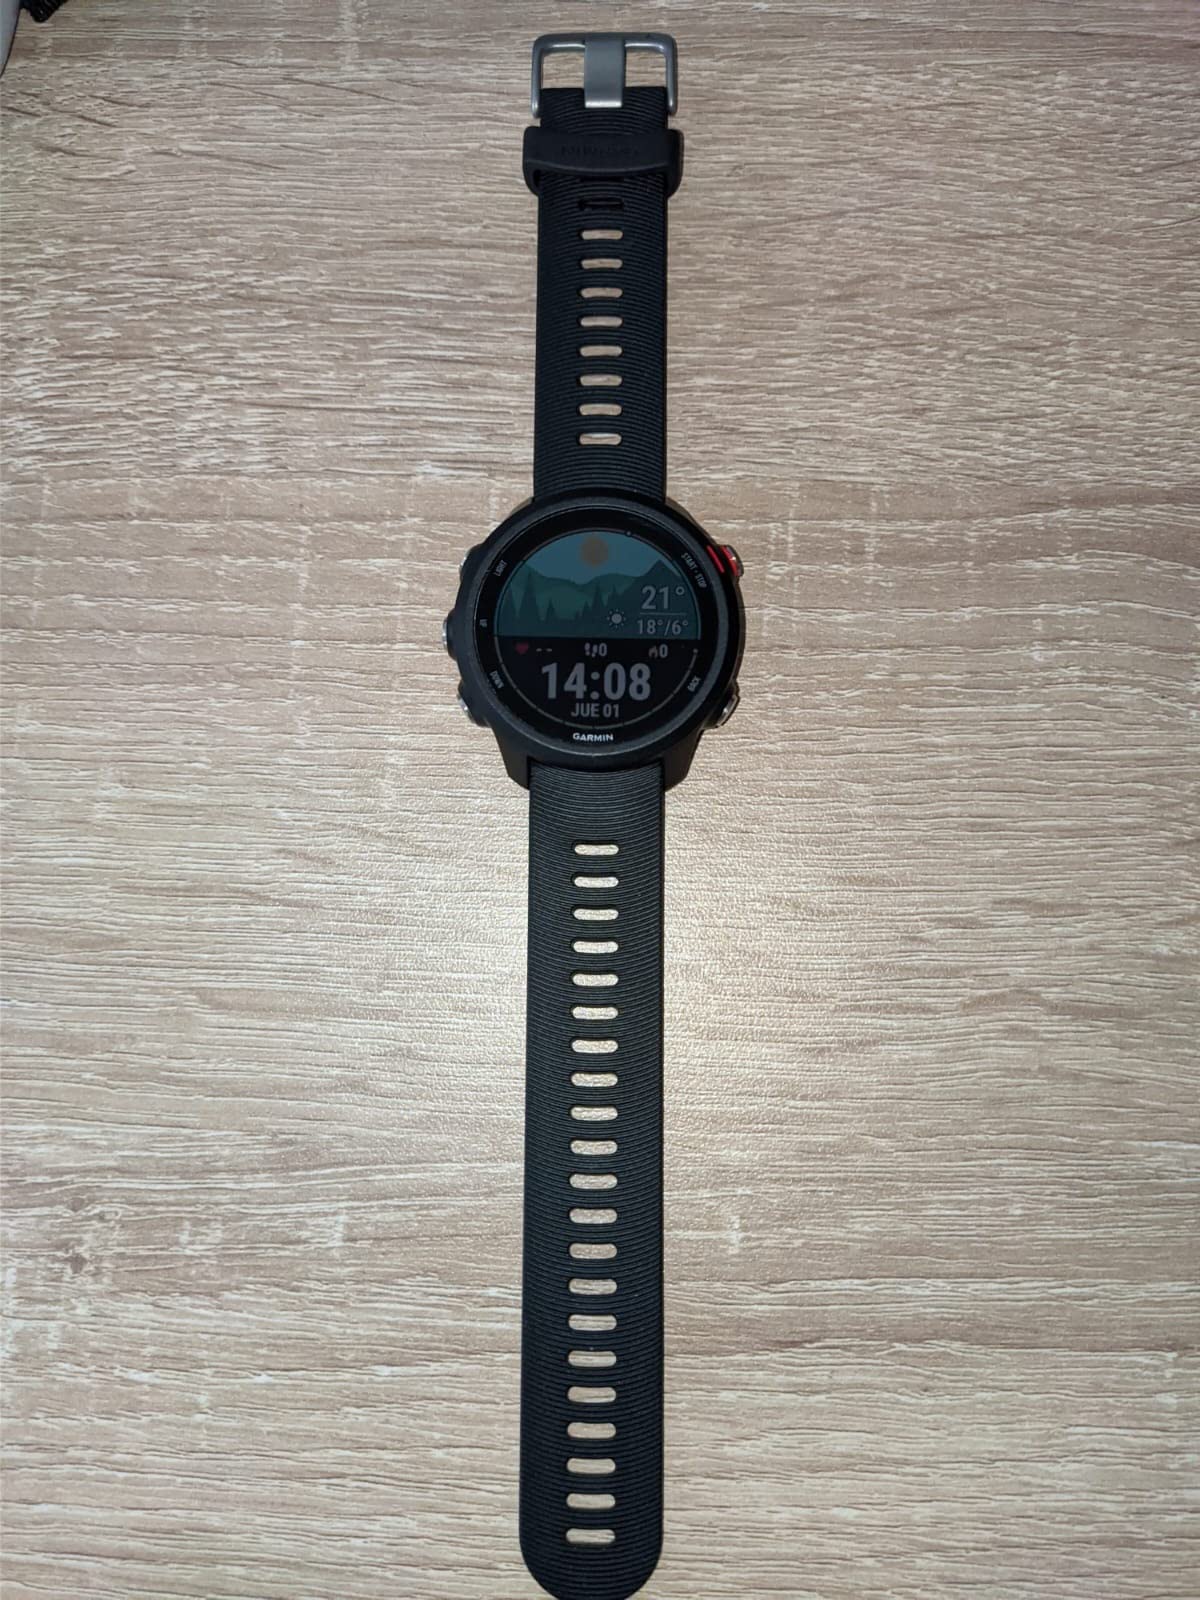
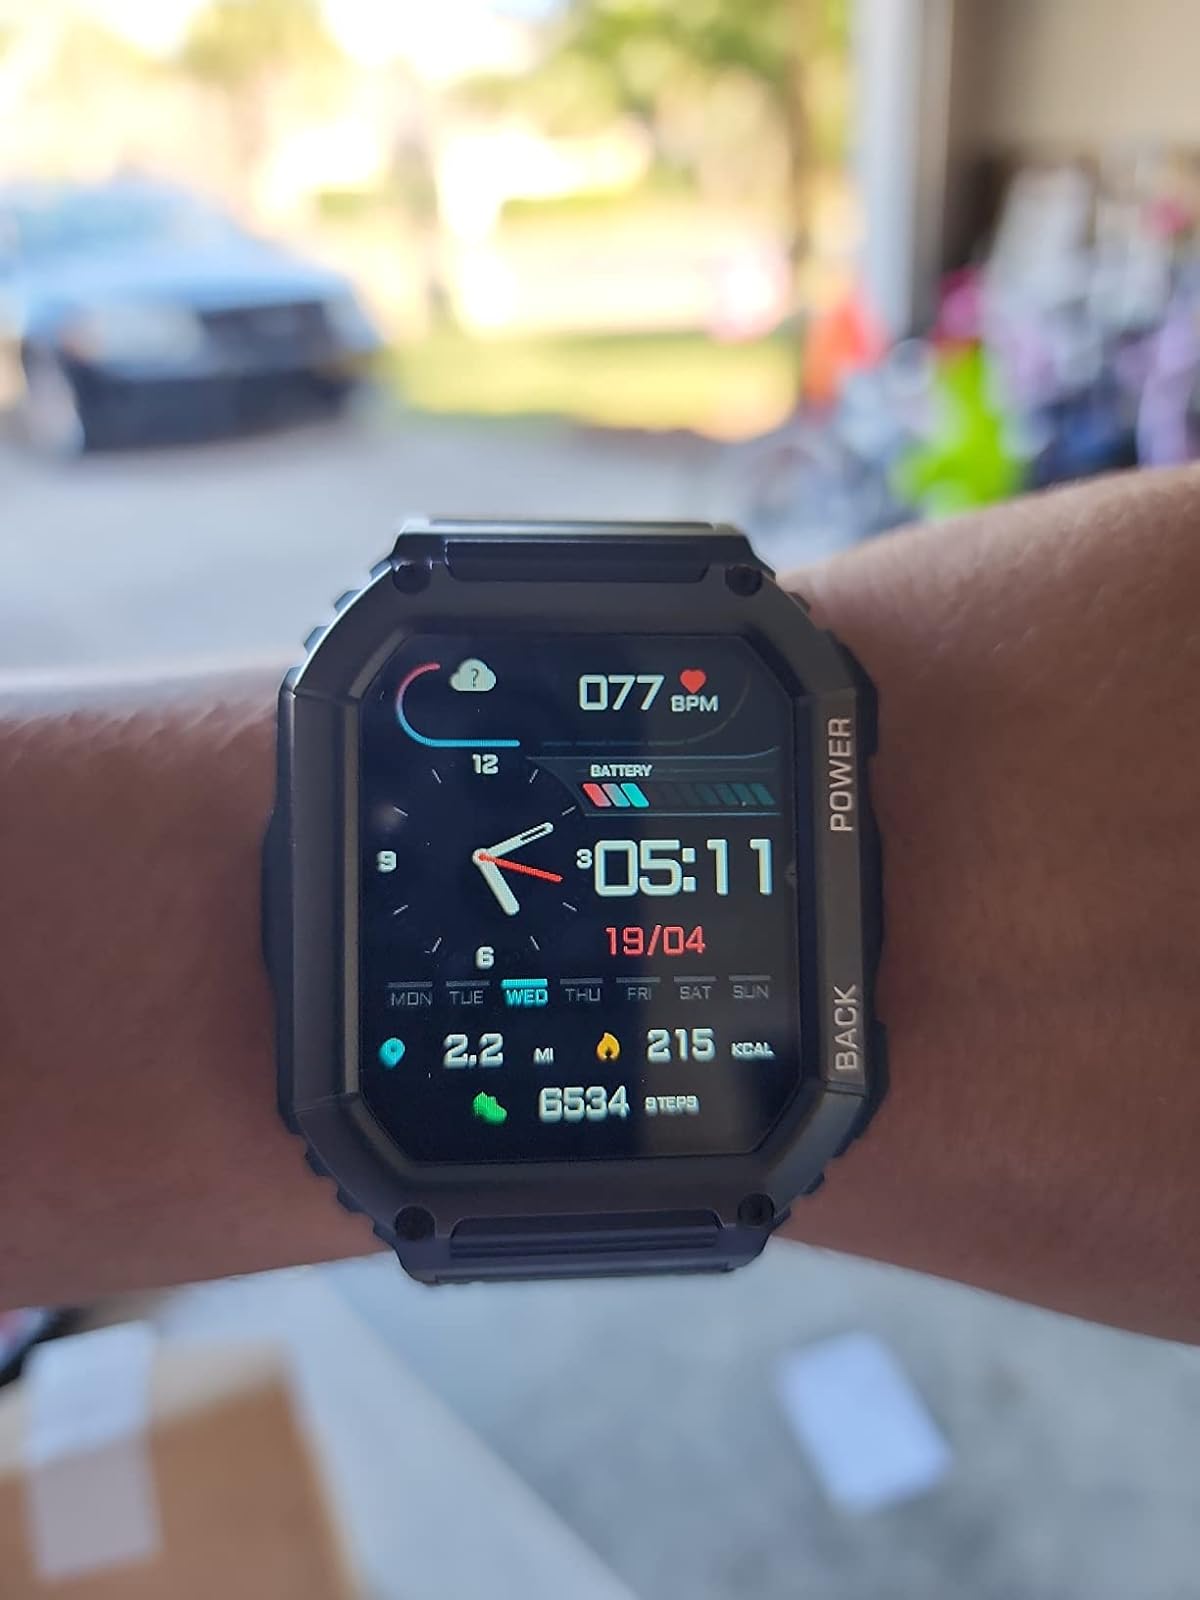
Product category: smartwatch
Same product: no